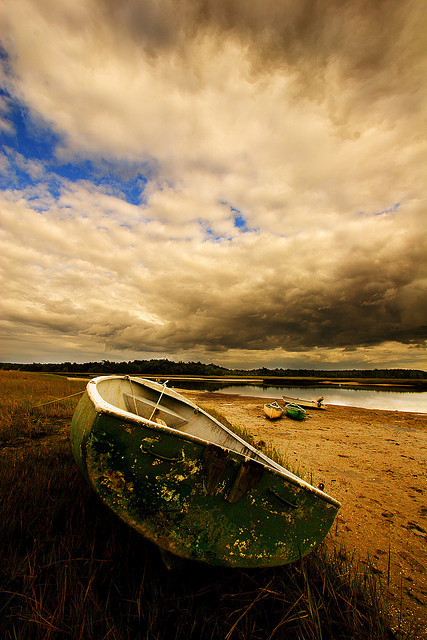
a green and white boat is sitting in some grass along some sand and water

A small row boat leans up against the shore.

A boat sitting on top of a dry grass field.

A row boat rests on grass near a beach